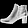
Label: Ankle boot